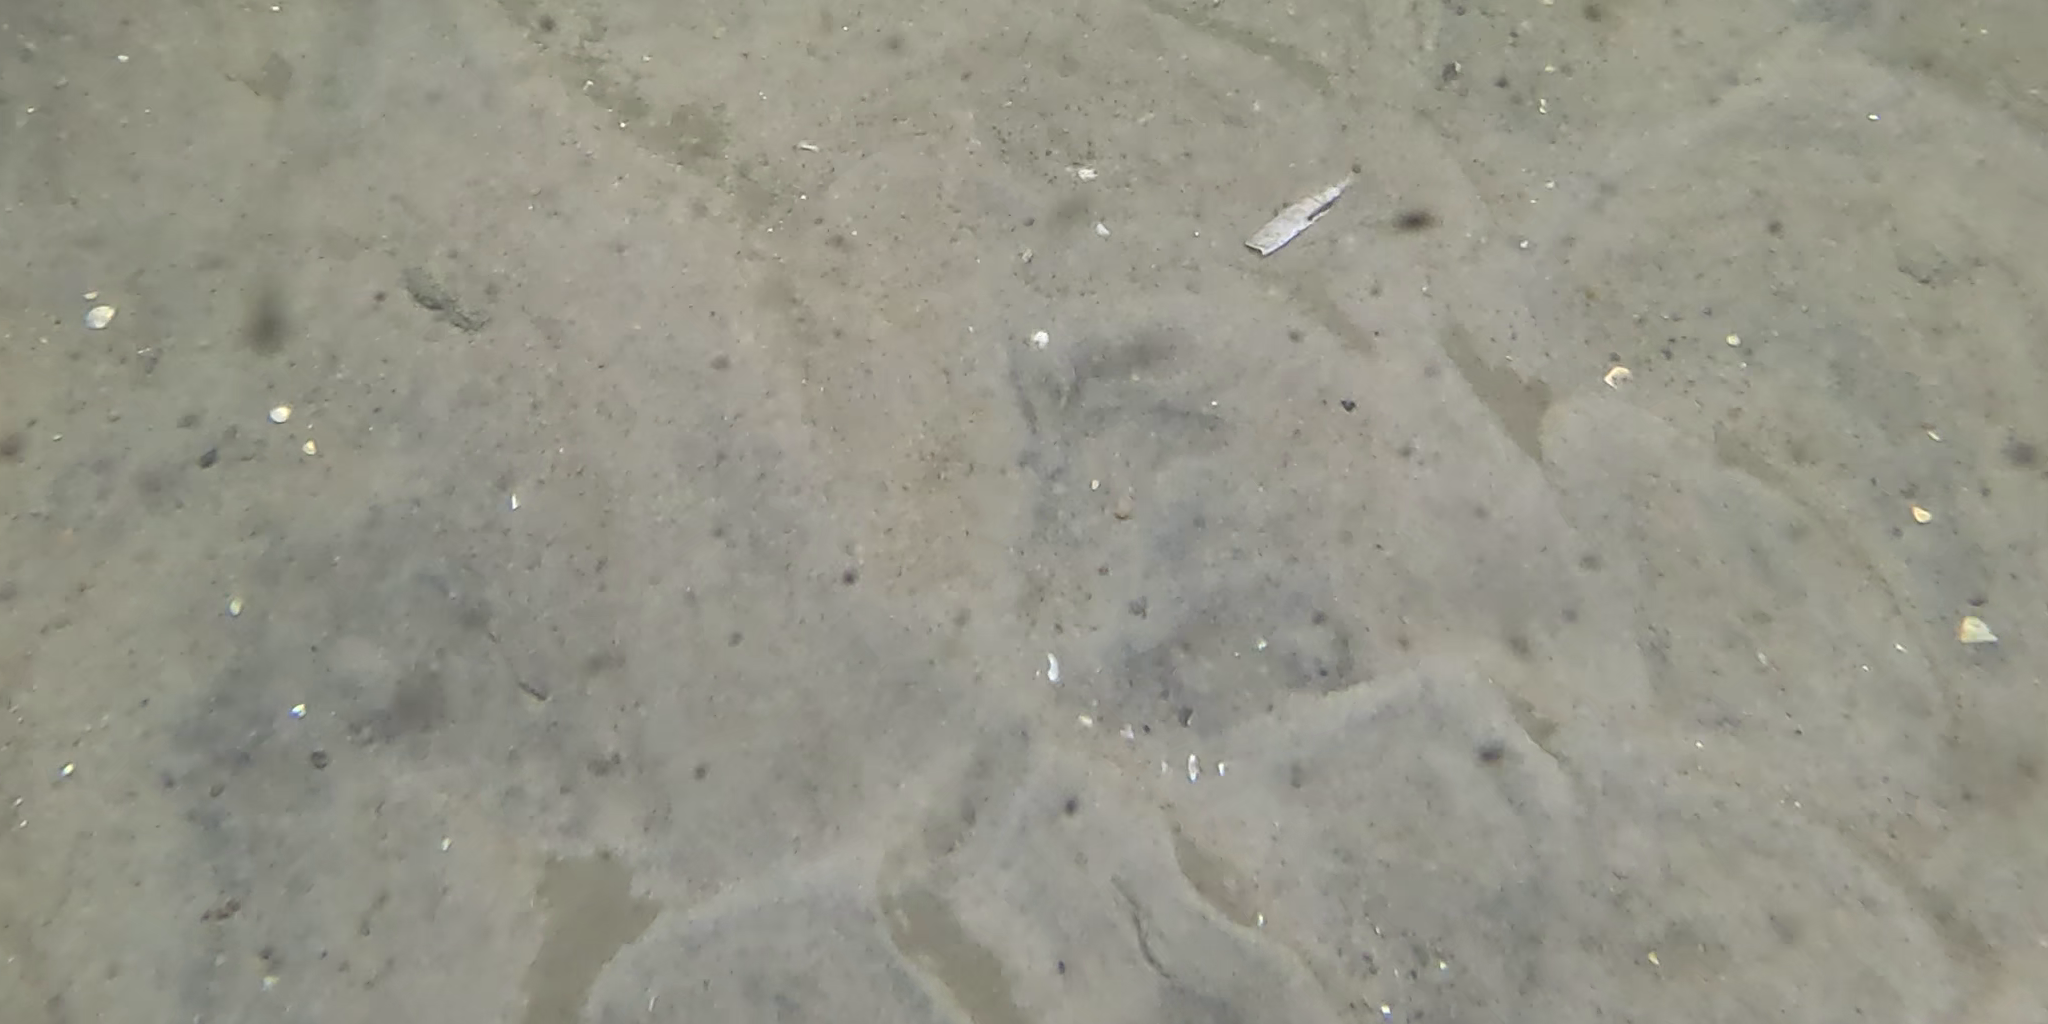
Seabed habitat: sand